Lucky Lady II

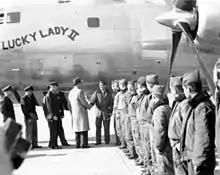
"Lucky Lady II" crew members are greeted by Air Secretary Stuart Symington and General Hoyt Vandenberg

General Curtis LeMay, Strategic Air Command's commanding general, was on hand to greet "Lucky Lady II" upon its arrival, together with dignitaries including Secretary of the Air Force W. Stuart Symington, Air Force Chief of Staff General Hoyt S. Vandenberg, and Major General Roger M. Ramey, commanding general of the Eighth Air Force. LeMay said the mission showed that the Air Force could send bombers from the United States to "any place in the world that required the atomic bomb". He also said mid-air refueling could also be used for fighter aircraft. Symington noted that aerial refueling would "turn medium bombers into inter-continental bombers".